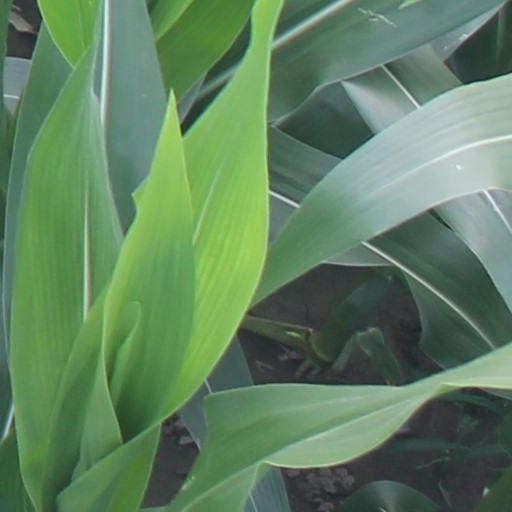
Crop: maize; corn